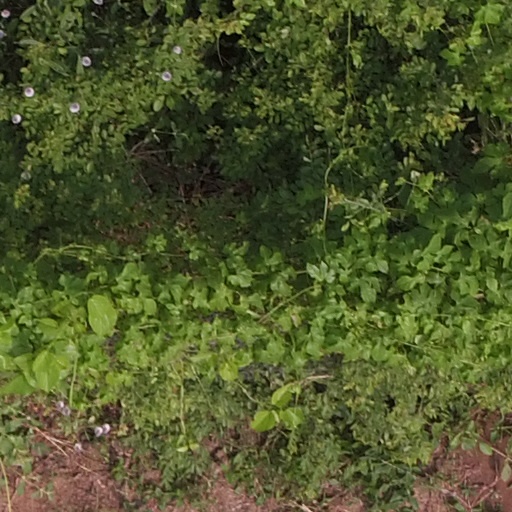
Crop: maize; corn